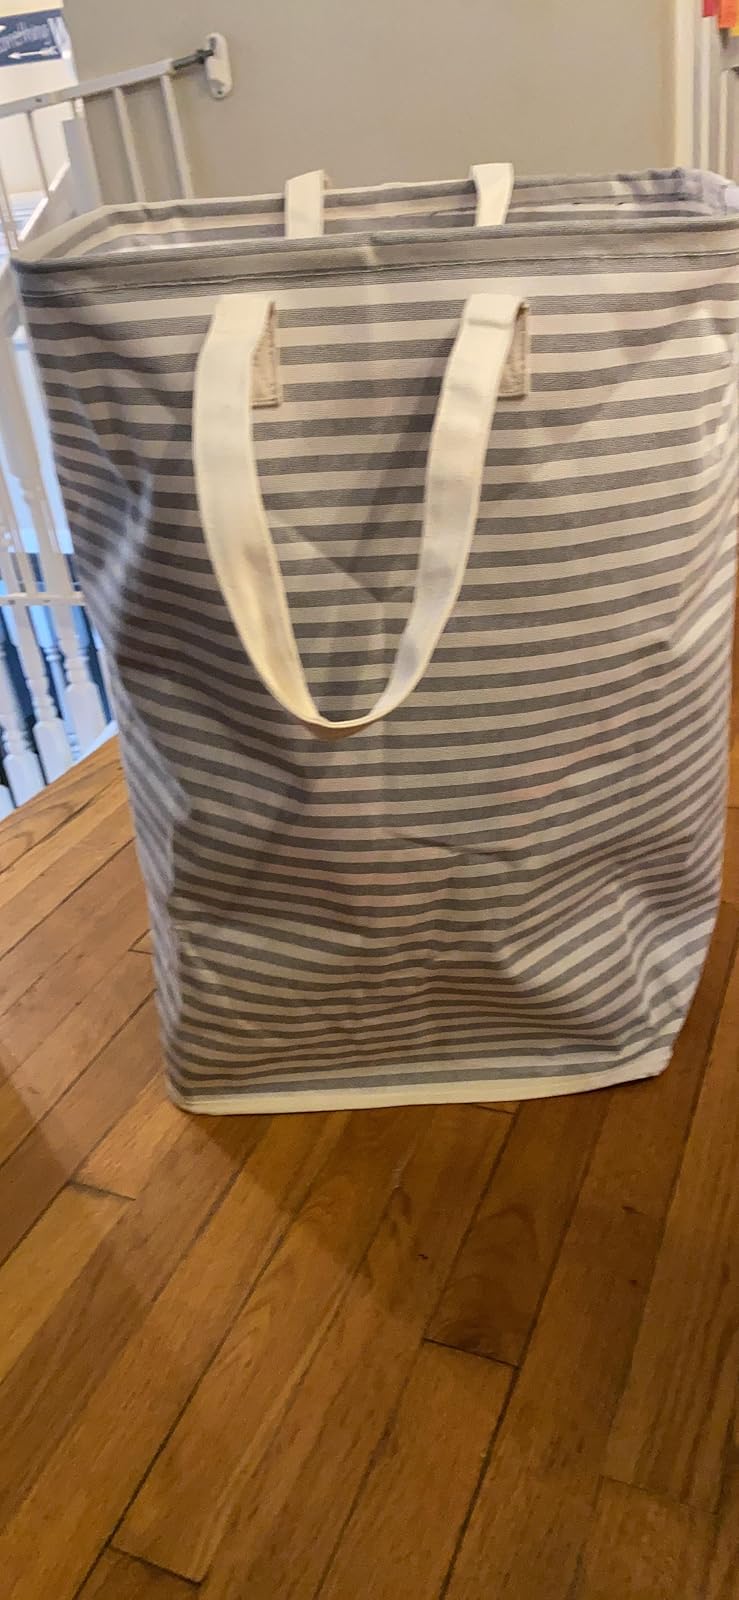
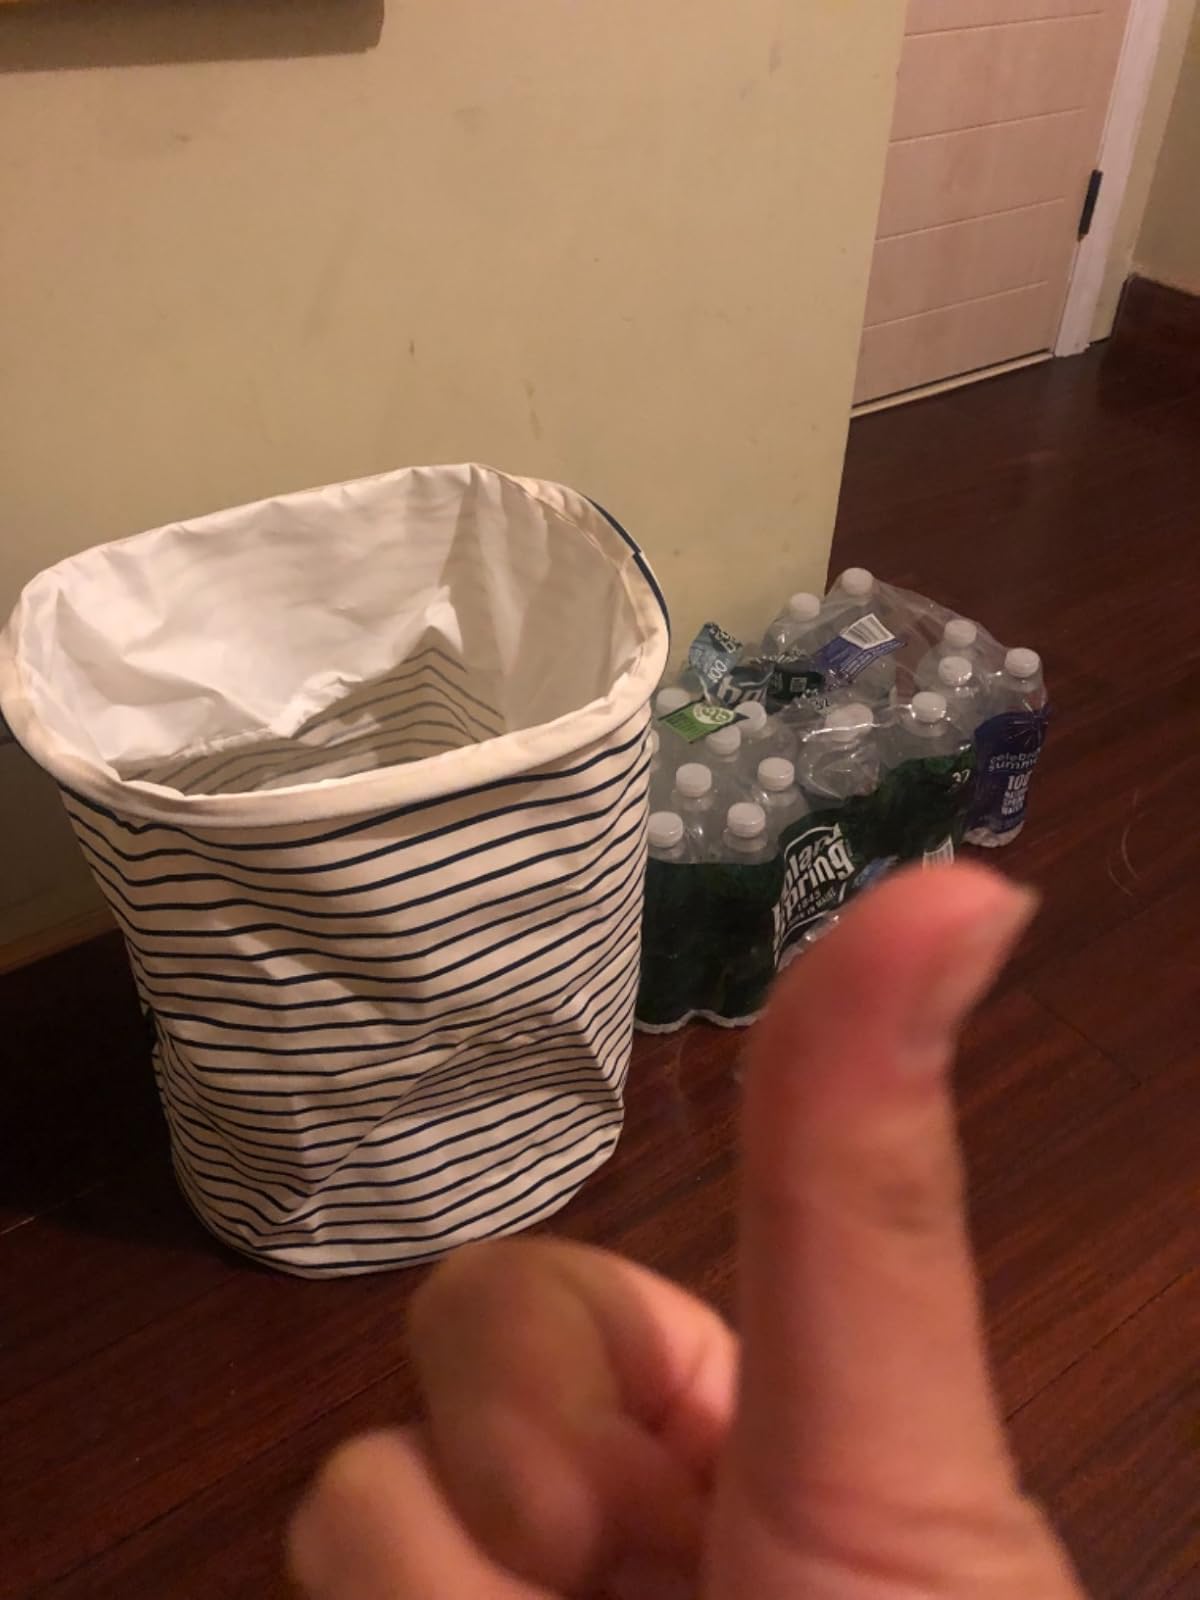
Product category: items_hamper
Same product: no